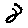
Label: 8